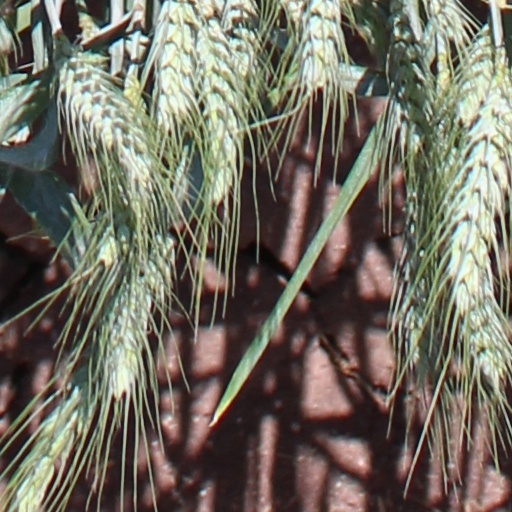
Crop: wheat